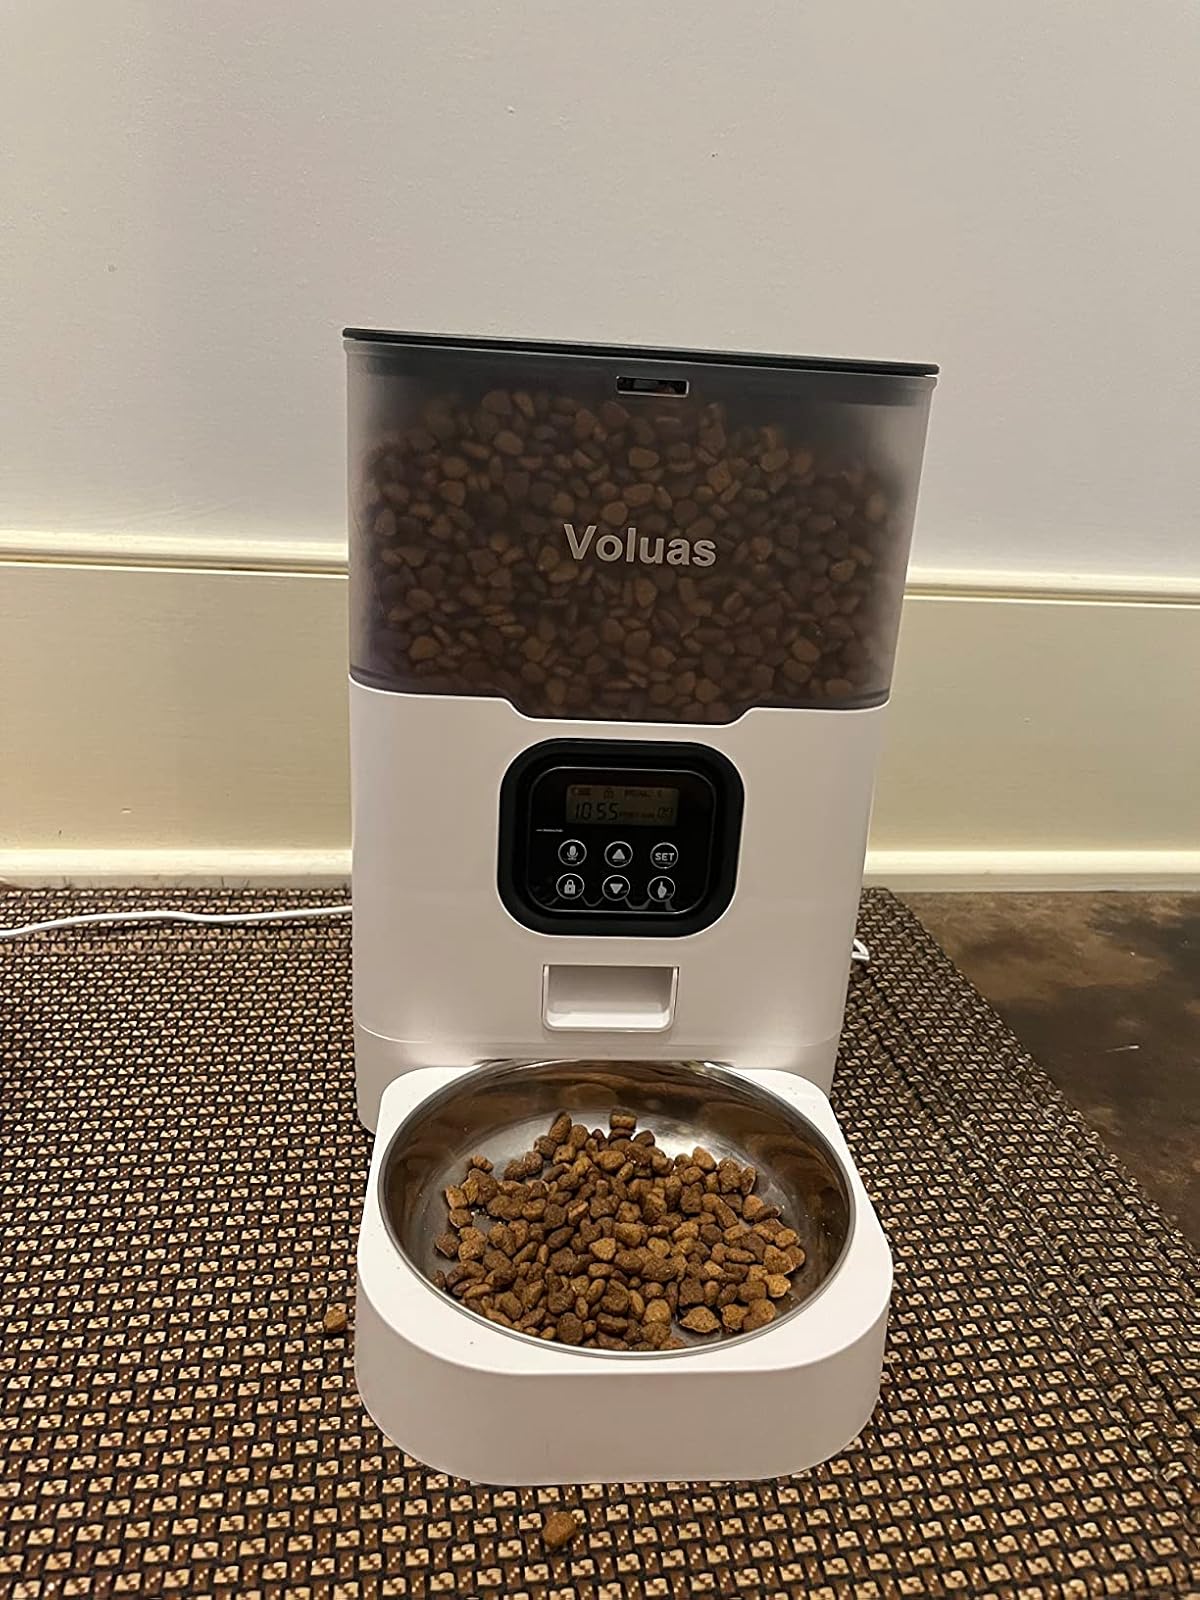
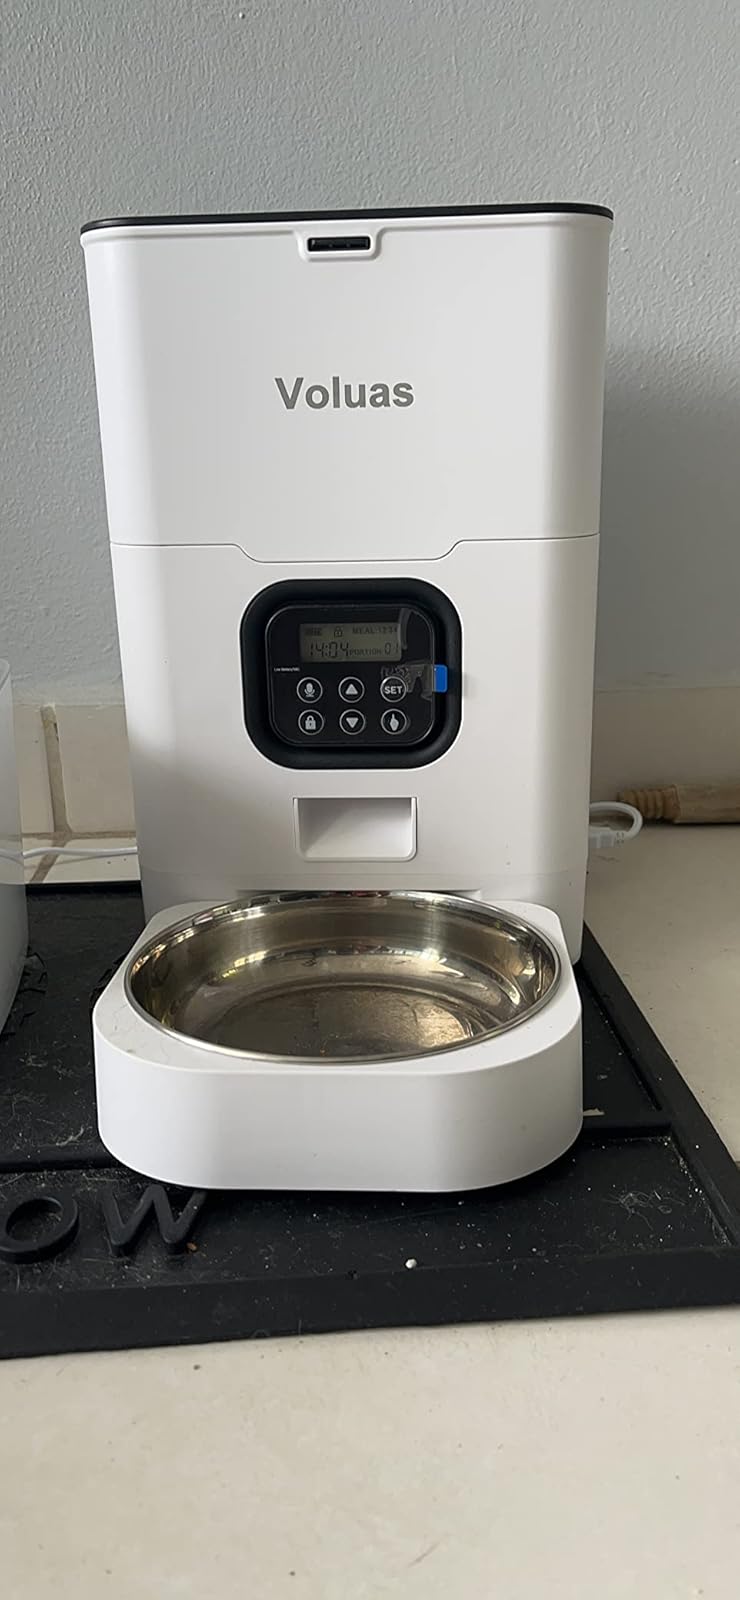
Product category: items_feeder
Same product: no